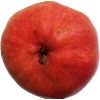
Label: Pear Red 1